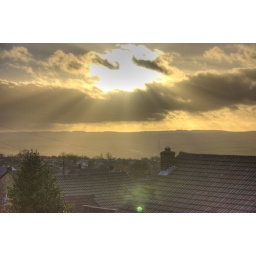
A very orange sky in this sunset. I like the way the rays of sun were coming through the clouds.